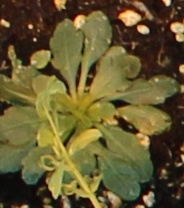
Label: Horseweed